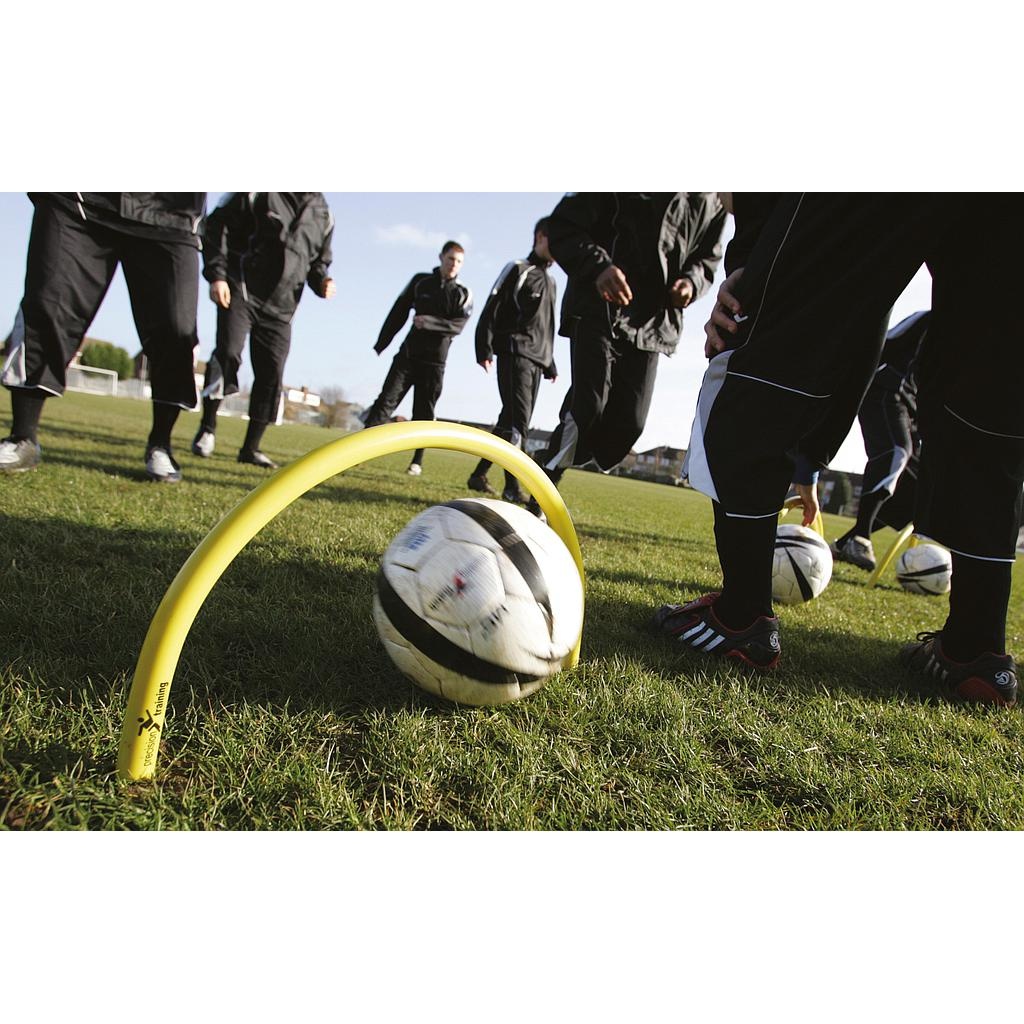
Precision Outdoor Passing Arcs (Set of 3)
These spiked passing arcs help to build passing accuracy between two or more players. PVC construction. Available in a set of 3 with tie lock or as singles.
Brand: Precision
Category: Sporting Goods > Athletics > Soccer > Soccer Training Aids > Soccer Passing Arcs